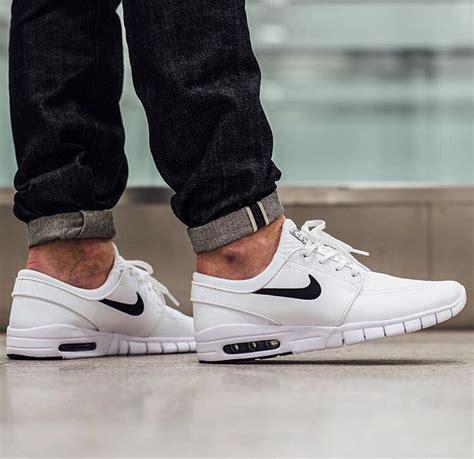
Brand: Nike
Model: SB Stefan Janoski Max